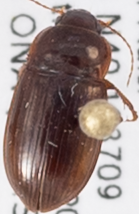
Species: Amara quenseli
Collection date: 2018-09-11
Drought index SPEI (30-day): -0.432
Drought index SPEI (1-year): -1.45
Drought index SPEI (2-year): -0.782